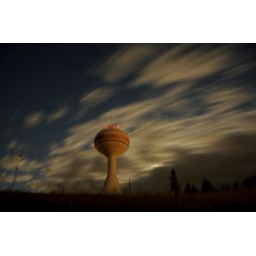
water tower in the moonlight